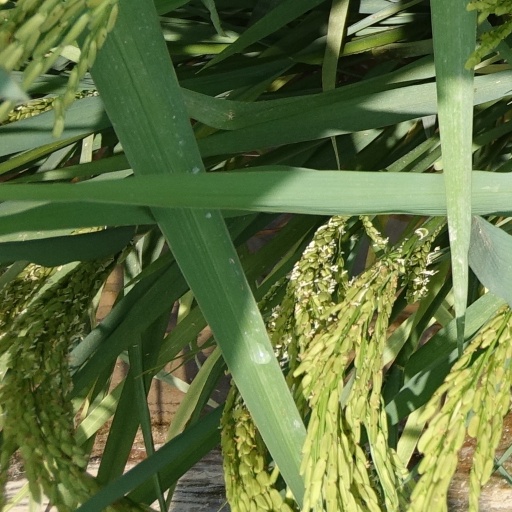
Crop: rice